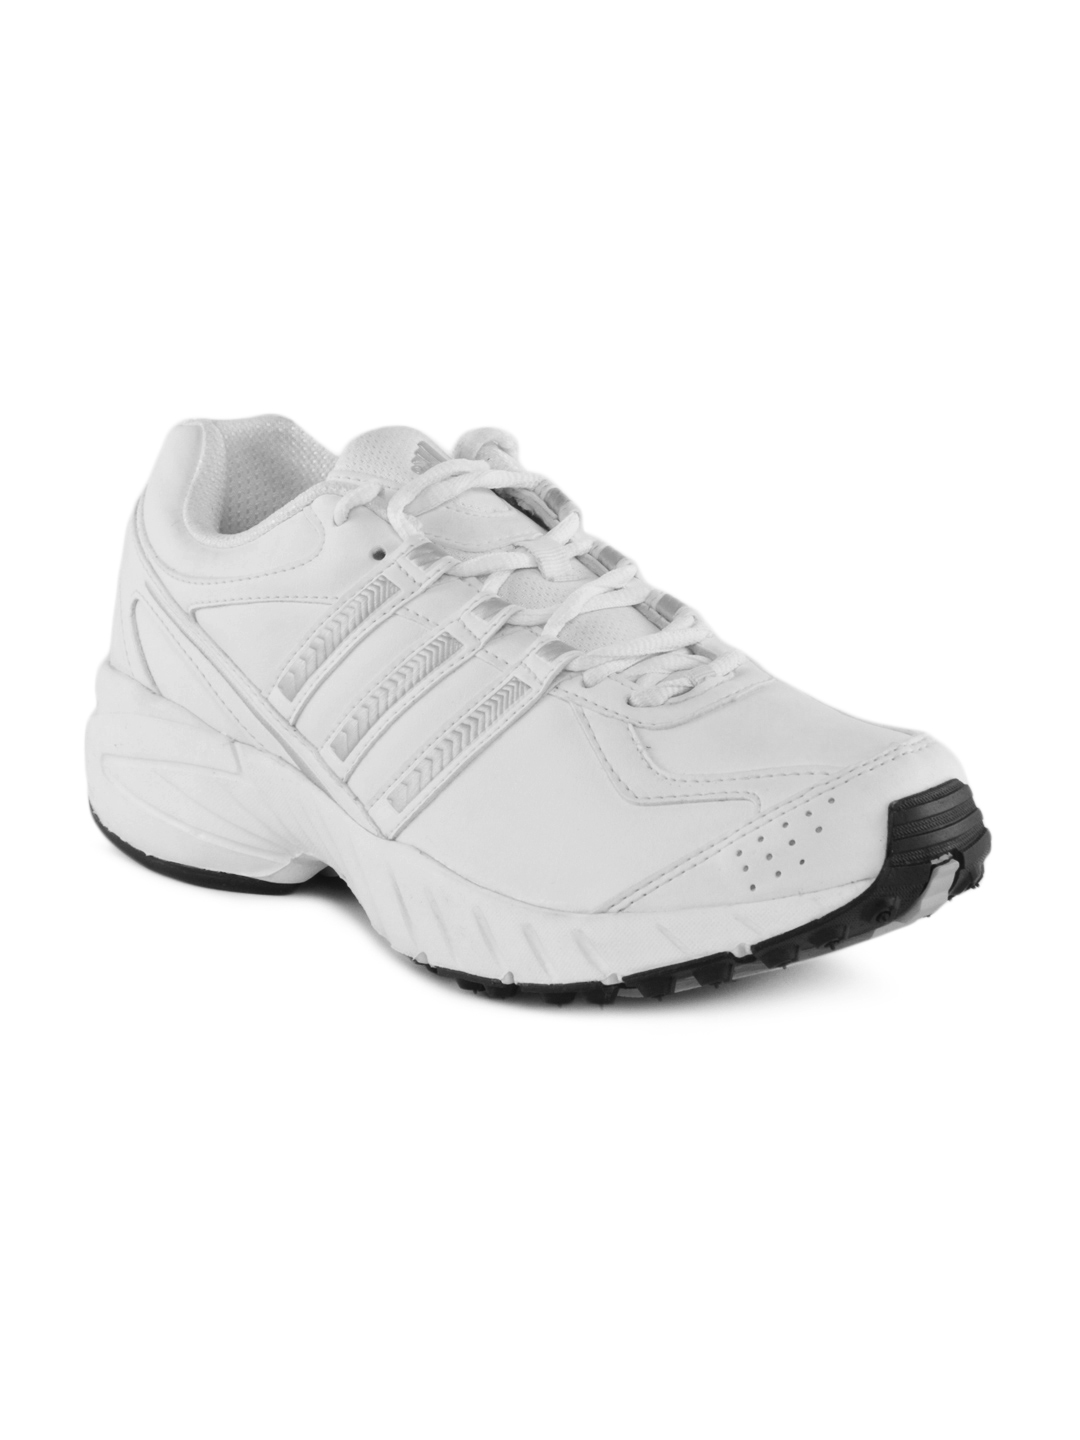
ADIDAS Women White Adi Taurus Sports Shoes
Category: Footwear / Shoes / Sports Shoes
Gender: Women
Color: White
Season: Fall 2011
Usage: Sports